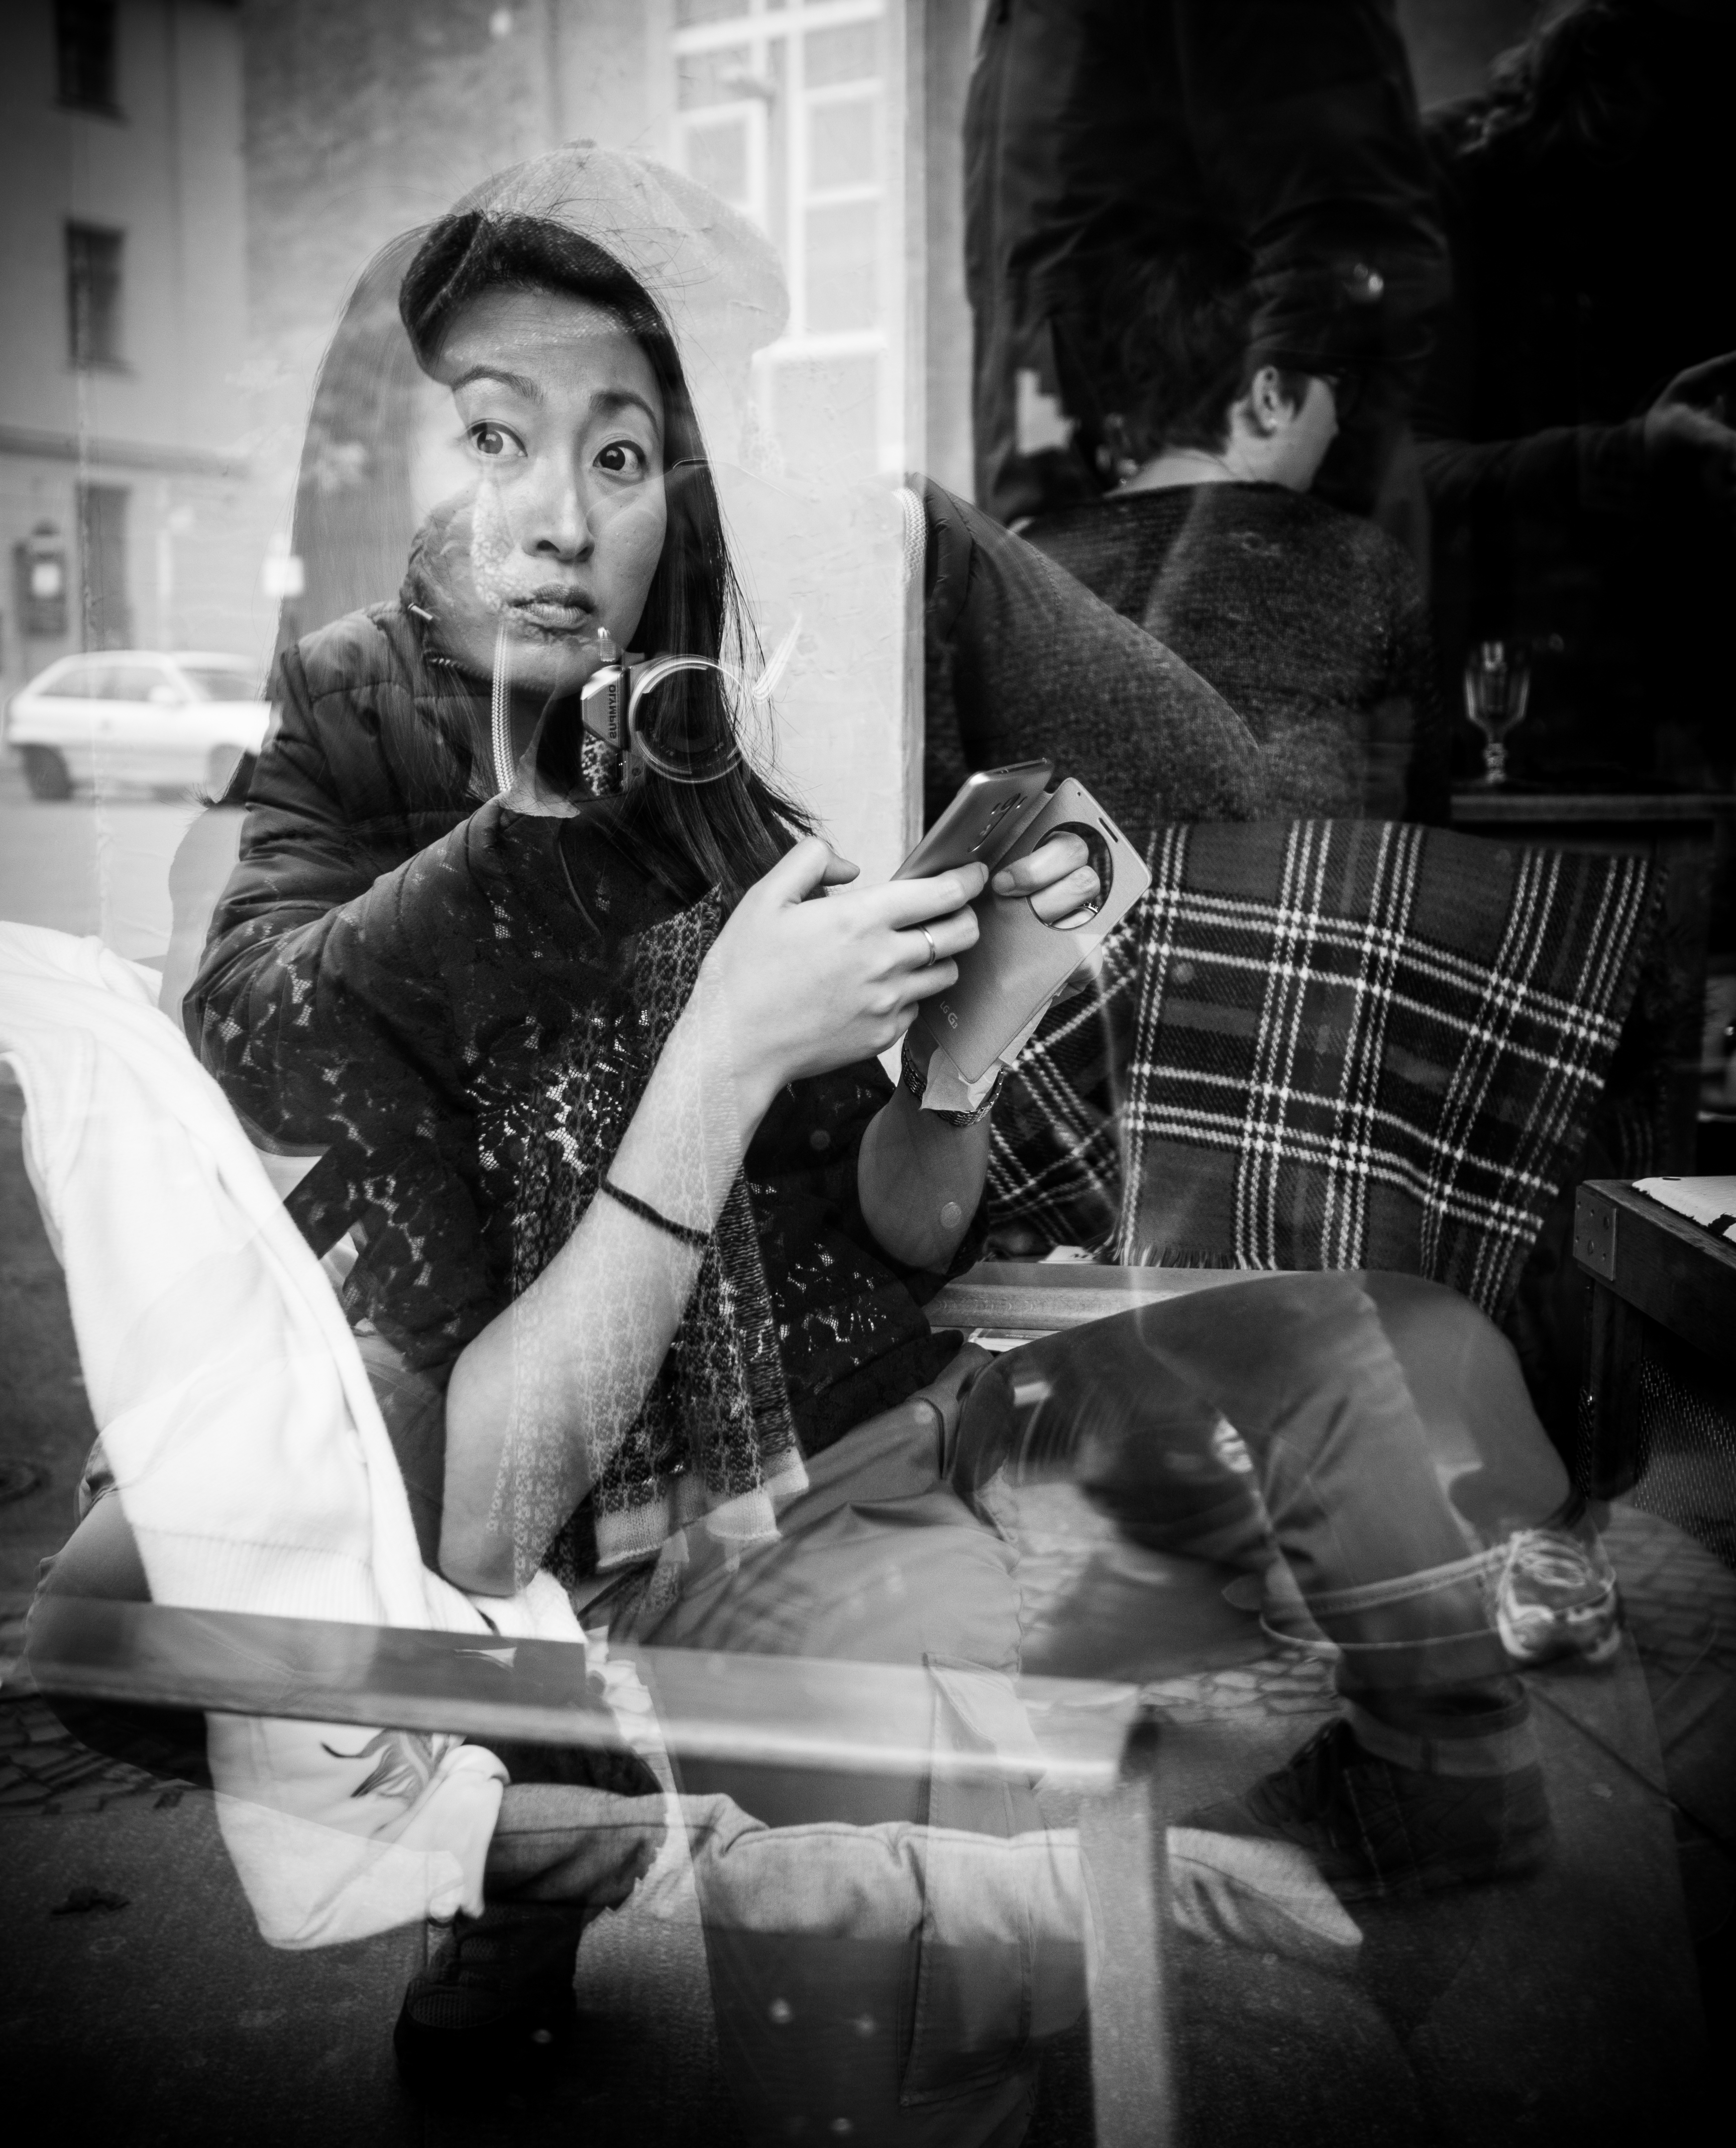
person, black and white, white, photography, portrait, musician, black, monochrome, photograph, monochrome photography, film noir